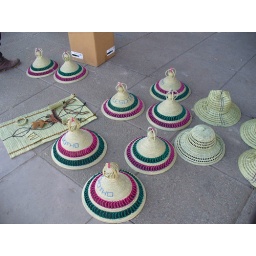
Inspired by the mountain in Lesotho that looks like a hat